Lake Benedetto

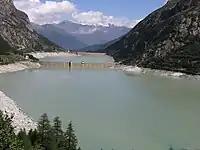

Lake Benedetto is an artificial lake located at 1,929 meters above sea level in , a tributary of Val Camonica in the Province of Brescia.